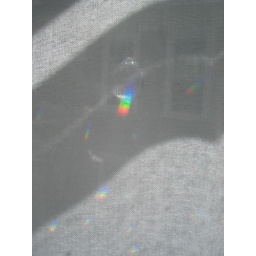
Experimenting in the kitchen window with the curtain and my prism.